Patti B. Saris

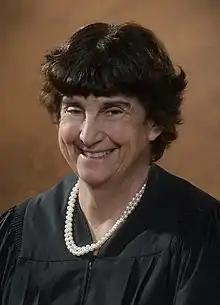
Saris in 2015

Patti Barbara Saris (born July 20, 1951) is a senior United States district judge of the United States District Court for the District of Massachusetts. She is also the former chair of the United States Sentencing Commission.